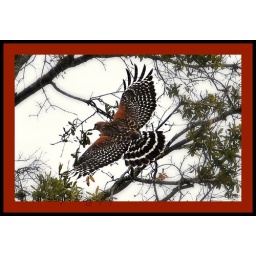
Red Shoulder hawk flying to see its mate in the tree